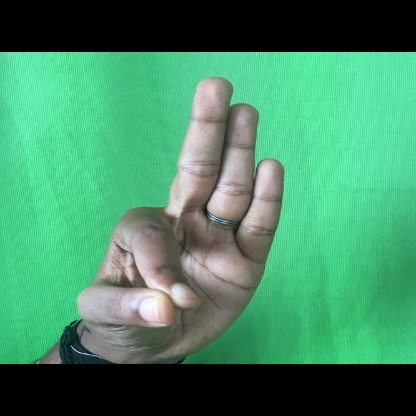
Mudra: Hamsasyam